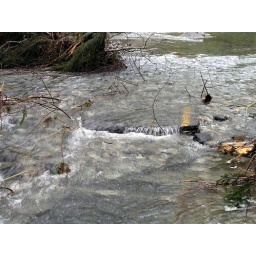
The yellow center line of the road shows below the water